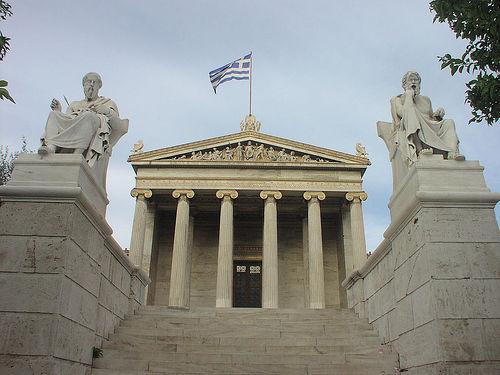
Weather: cloudy or overcast